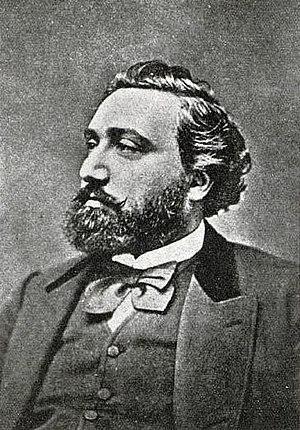
Léon Gambetta en 1870.
Léon Gambetta, né le 2 avril 1838 à Cahors et mort le 31 décembre 1882 à Sèvres, est un homme d’État français.
La guerre franco-allemande de 1870, parfois appelée guerre franco-prussienne ou guerre de 1870, est un conflit qui opposa, du 19 juillet 1870 au 28 janvier 1871, la France à une coalition d'États allemands dirigée par la Prusse et comprenant les vingt et un autres États membres de la confédération de l'Allemagne du Nord ainsi que le royaume de Bavière, celui de Wurtemberg et le grand-duché de Bade. Cette guerre fut considérée par Otto von Bismarck, Premier ministre prussien, qui fit tout pour qu'elle advienne, comme une conséquence de la défaite prussienne lors de la bataille d'Iéna de 1806 contre l'Empire français.
Cet article dresse la liste des présidents de l’Assemblée nationale française et des chambres assimilées.